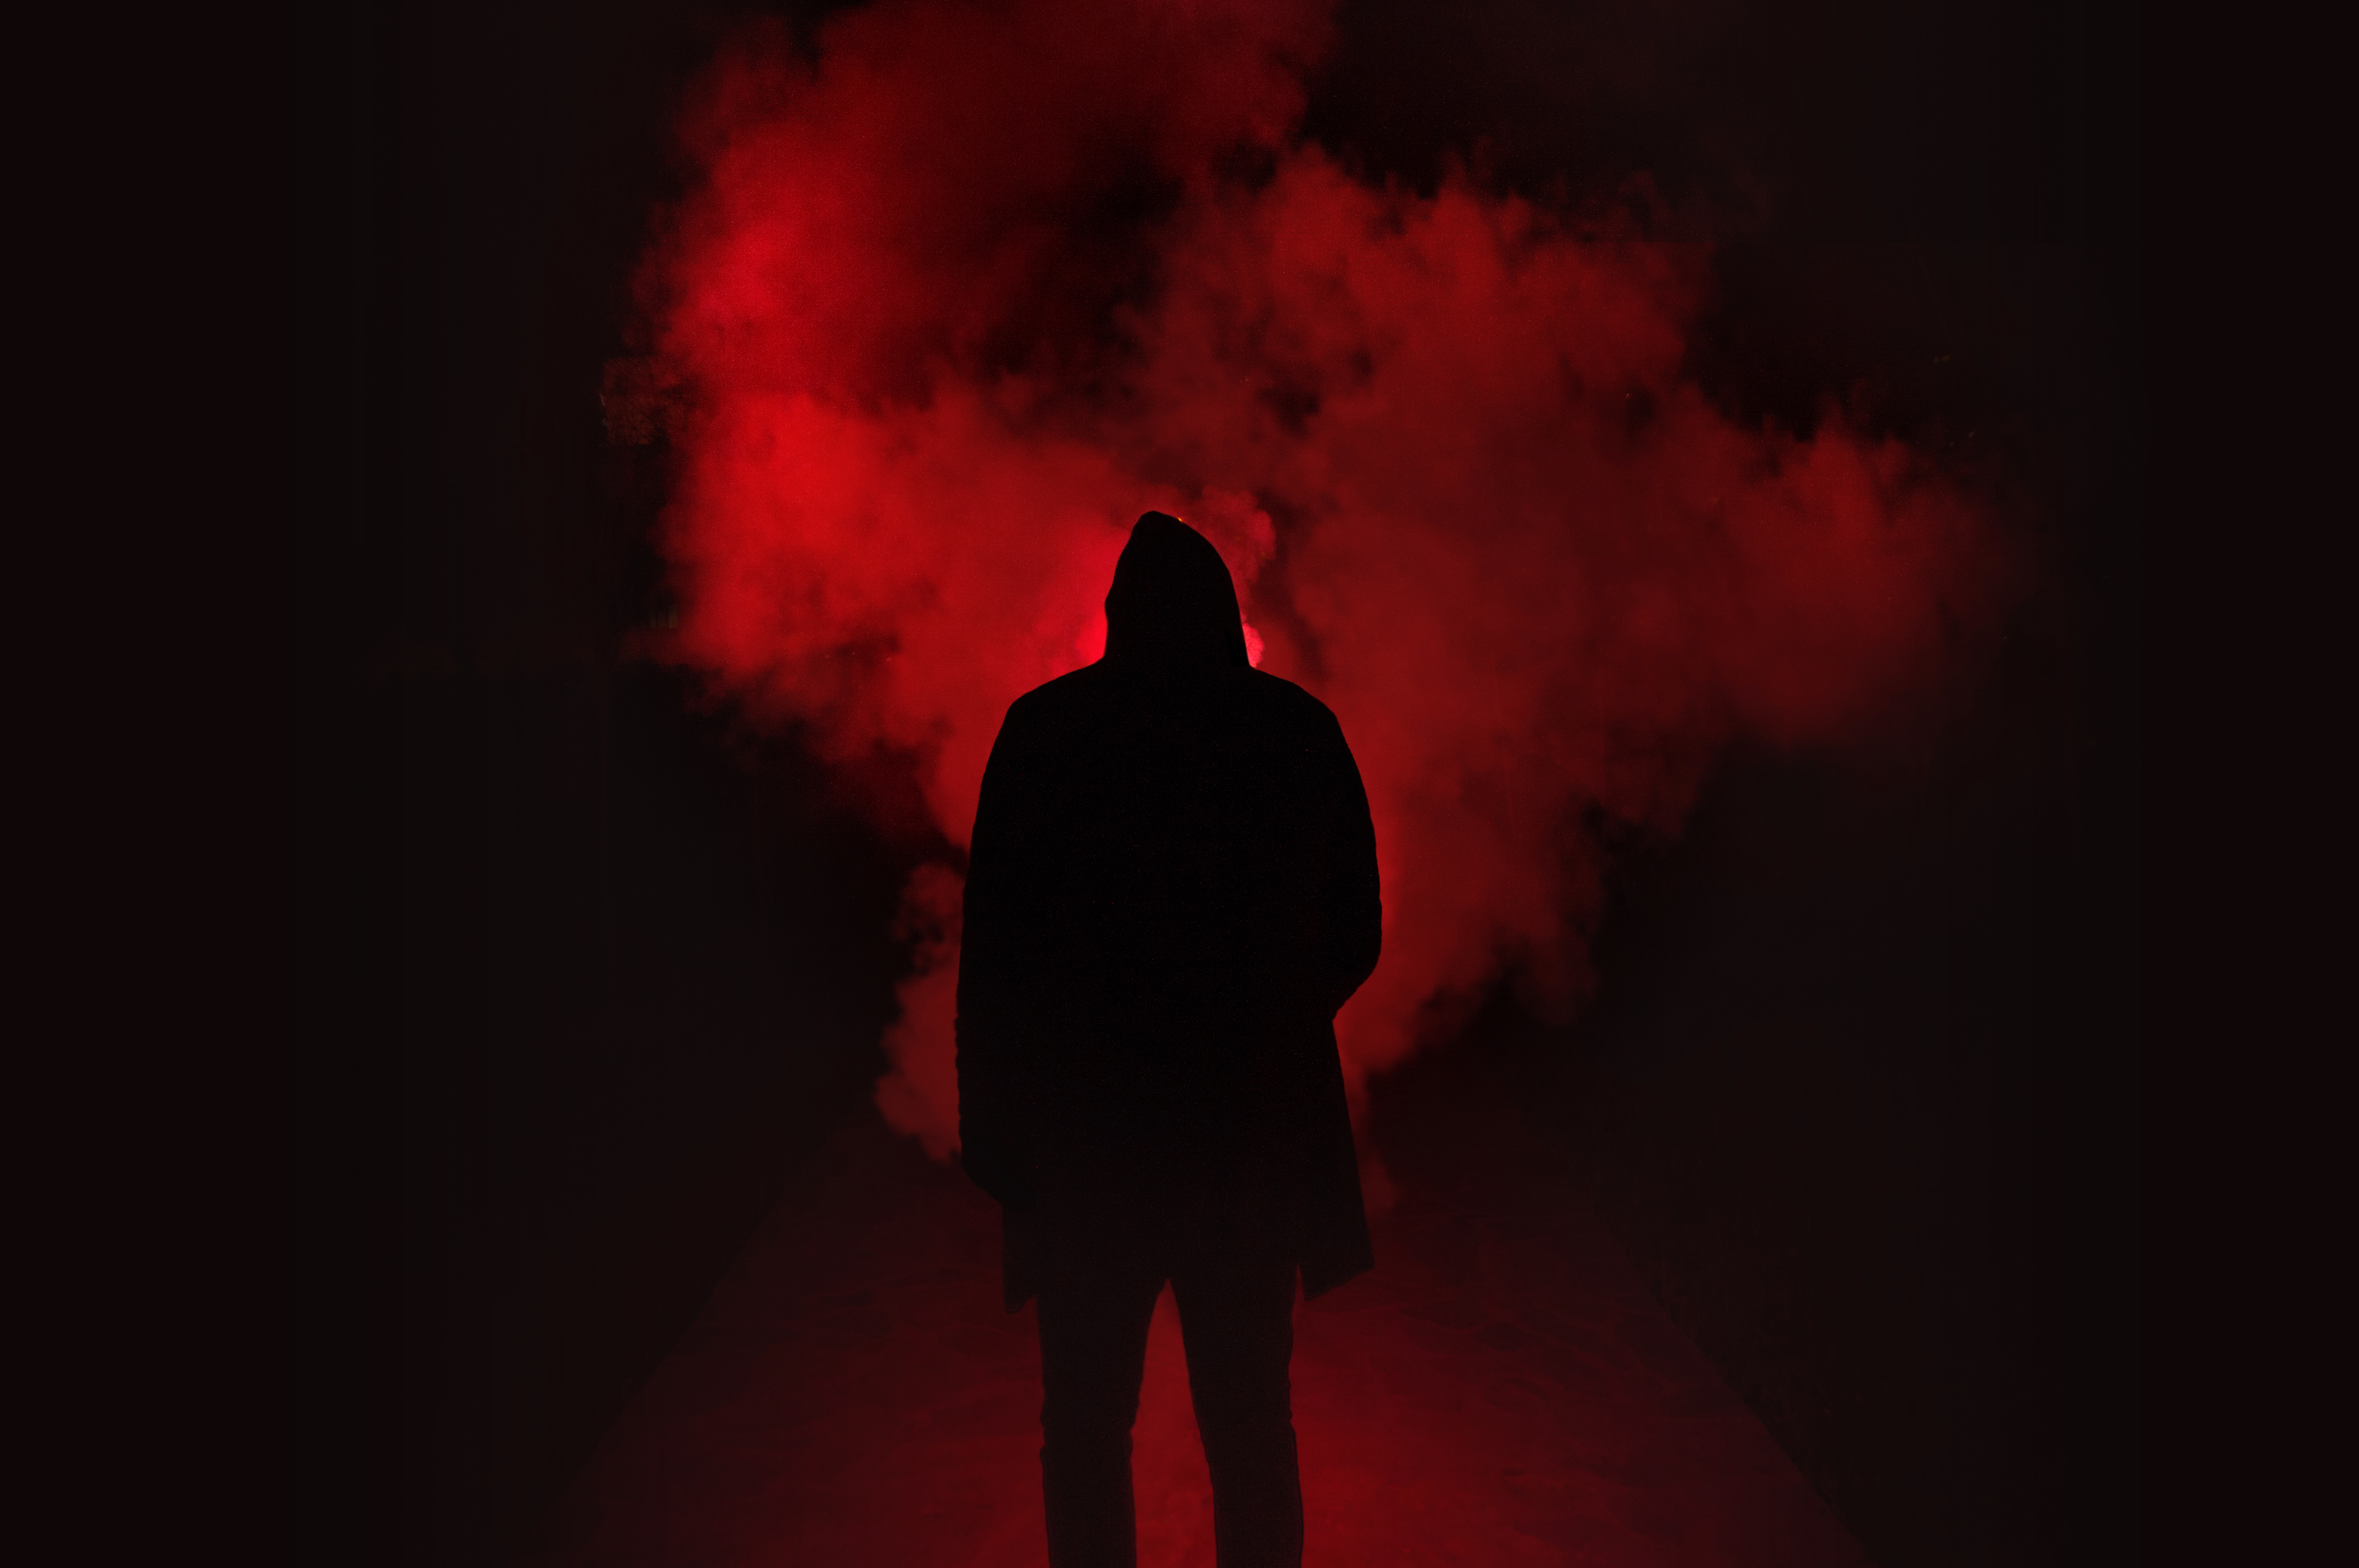
silhouette, person, light, smoke, red, color, darkness, black, flare, geological phenomenon